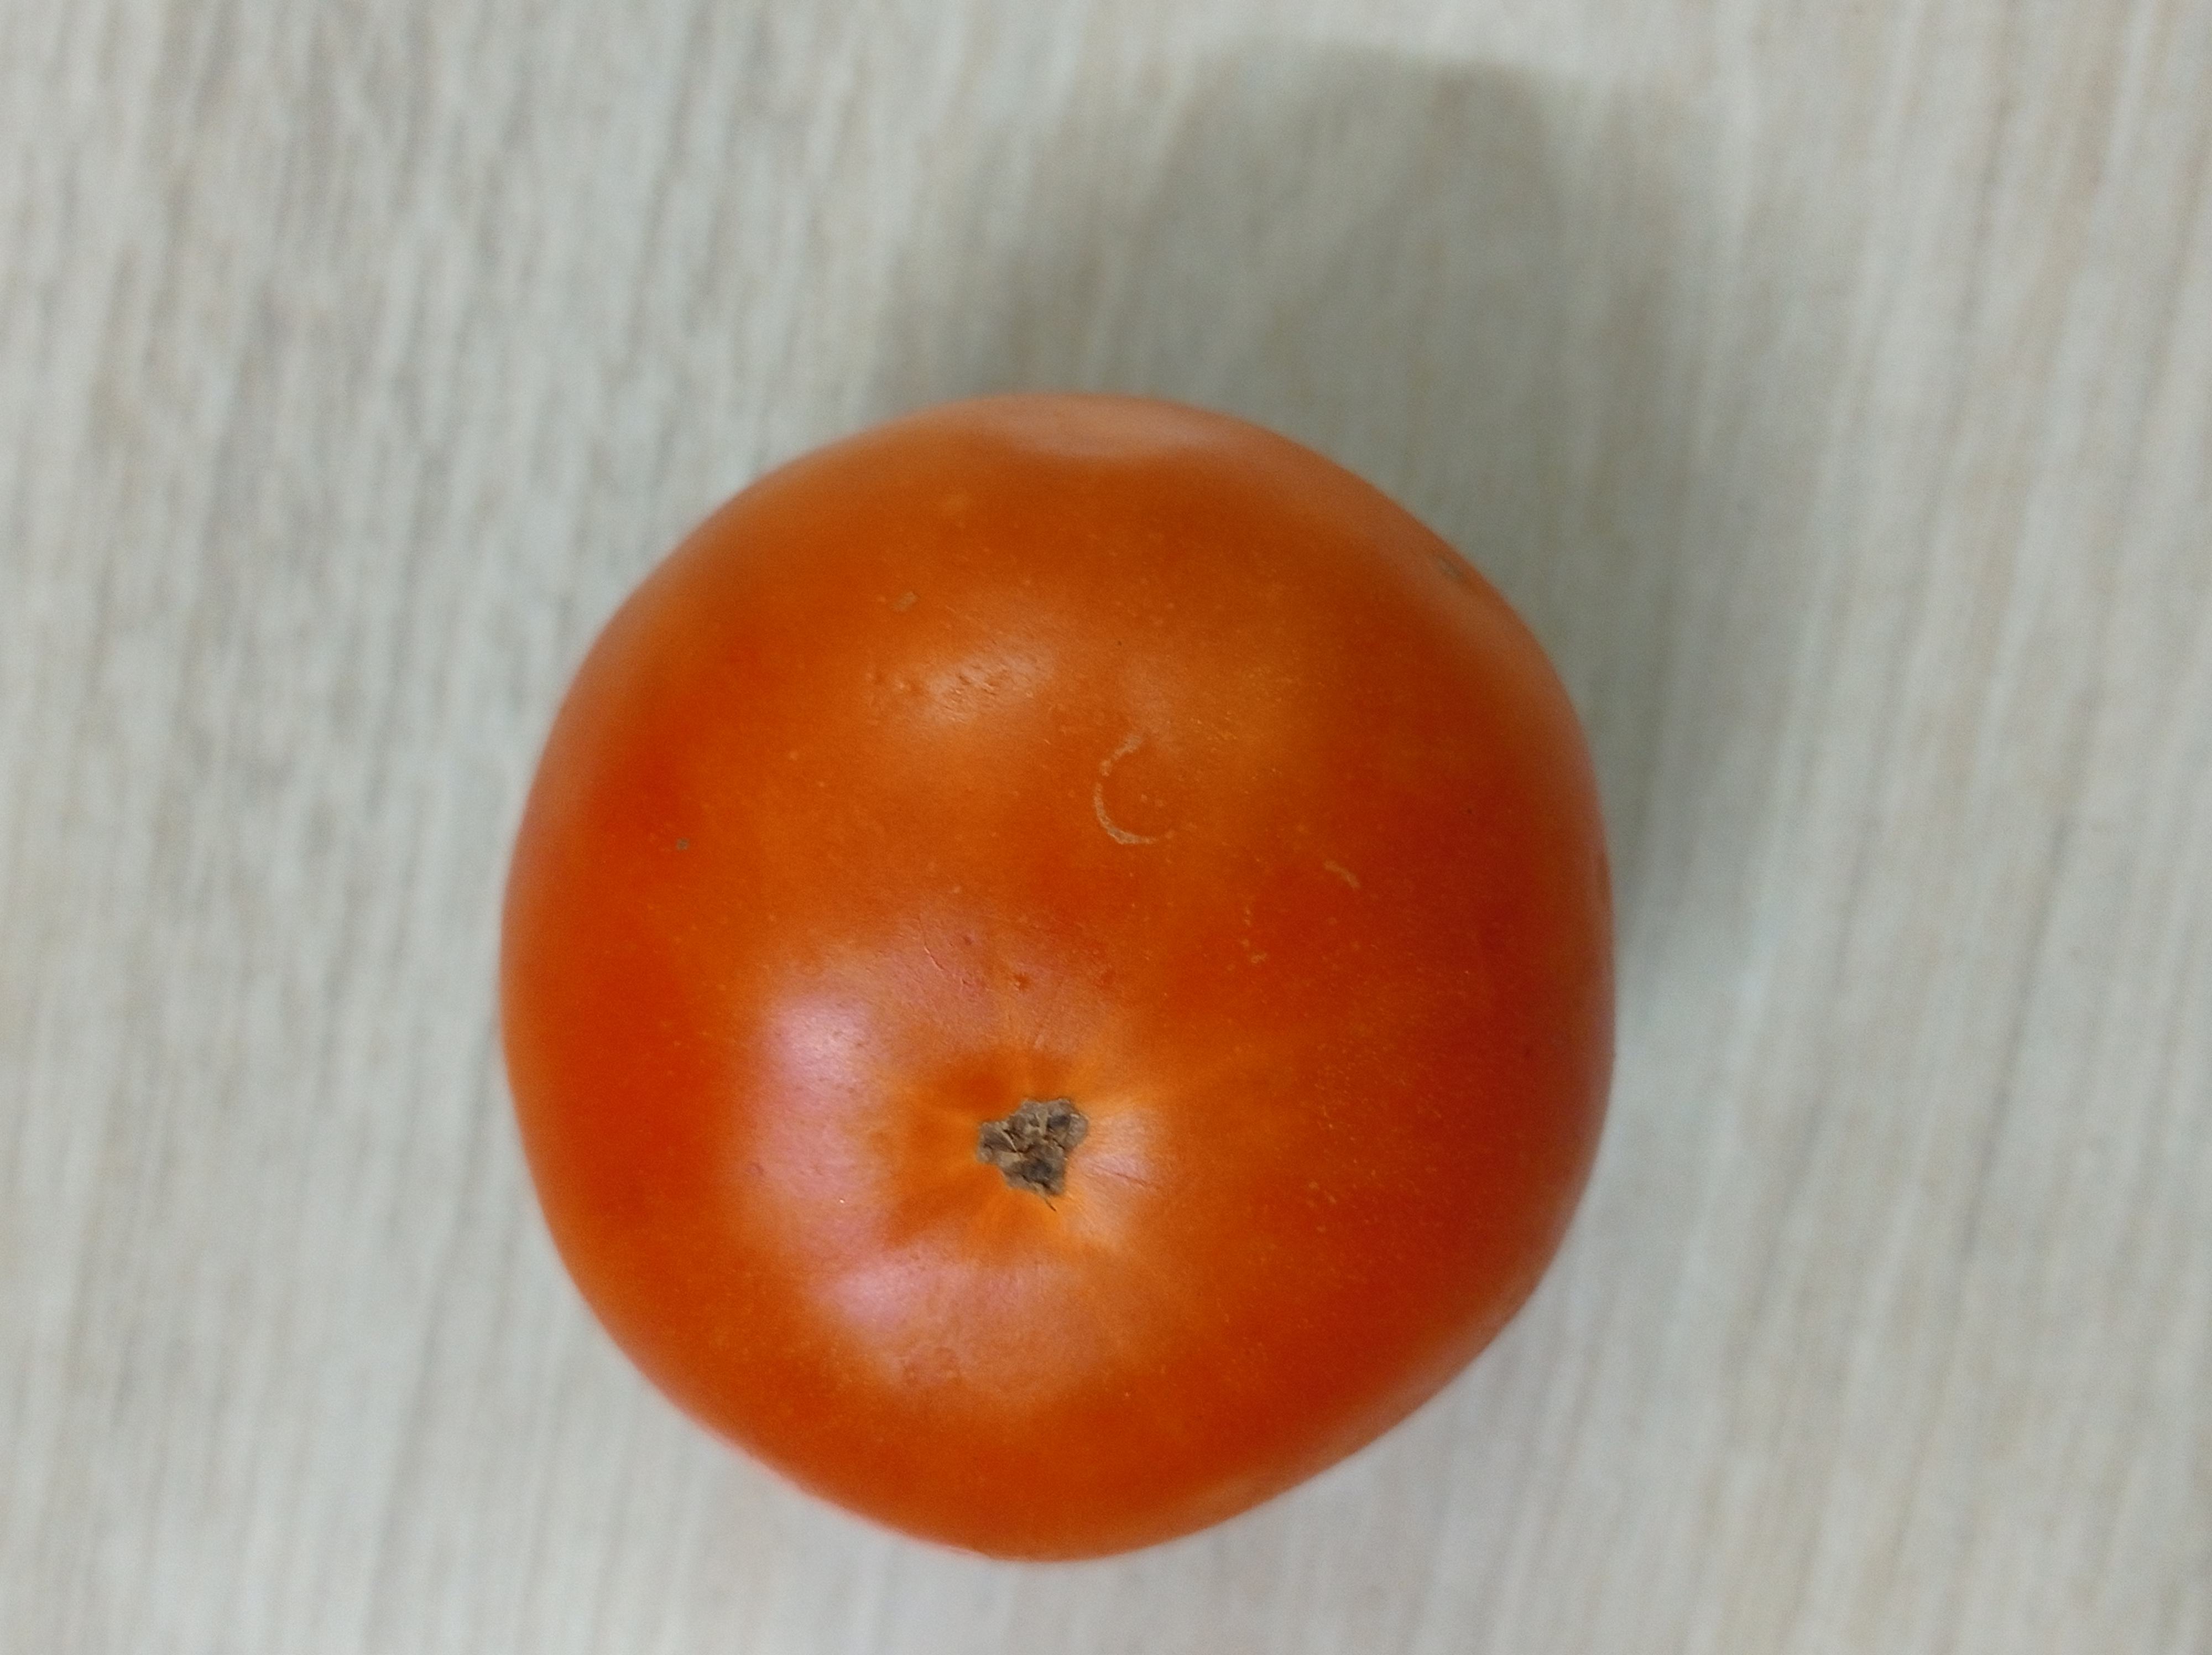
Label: Fresh